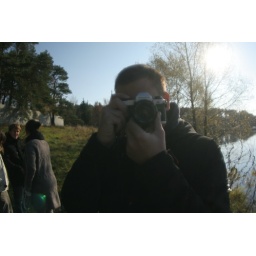
mitya's moscow photos taken while I was in Berlin@ Molodoy's lake house near moscow